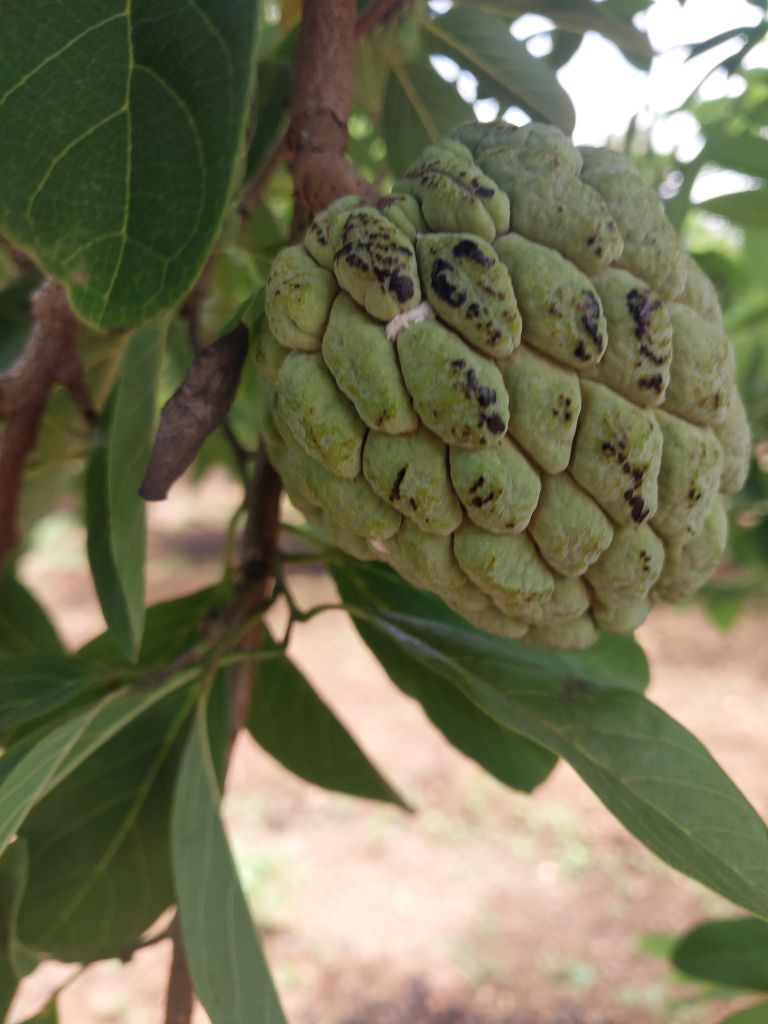
Disease label: Blank Canker